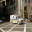
Label: ambulance